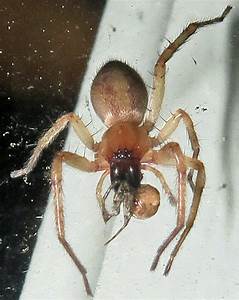
Label: ragno